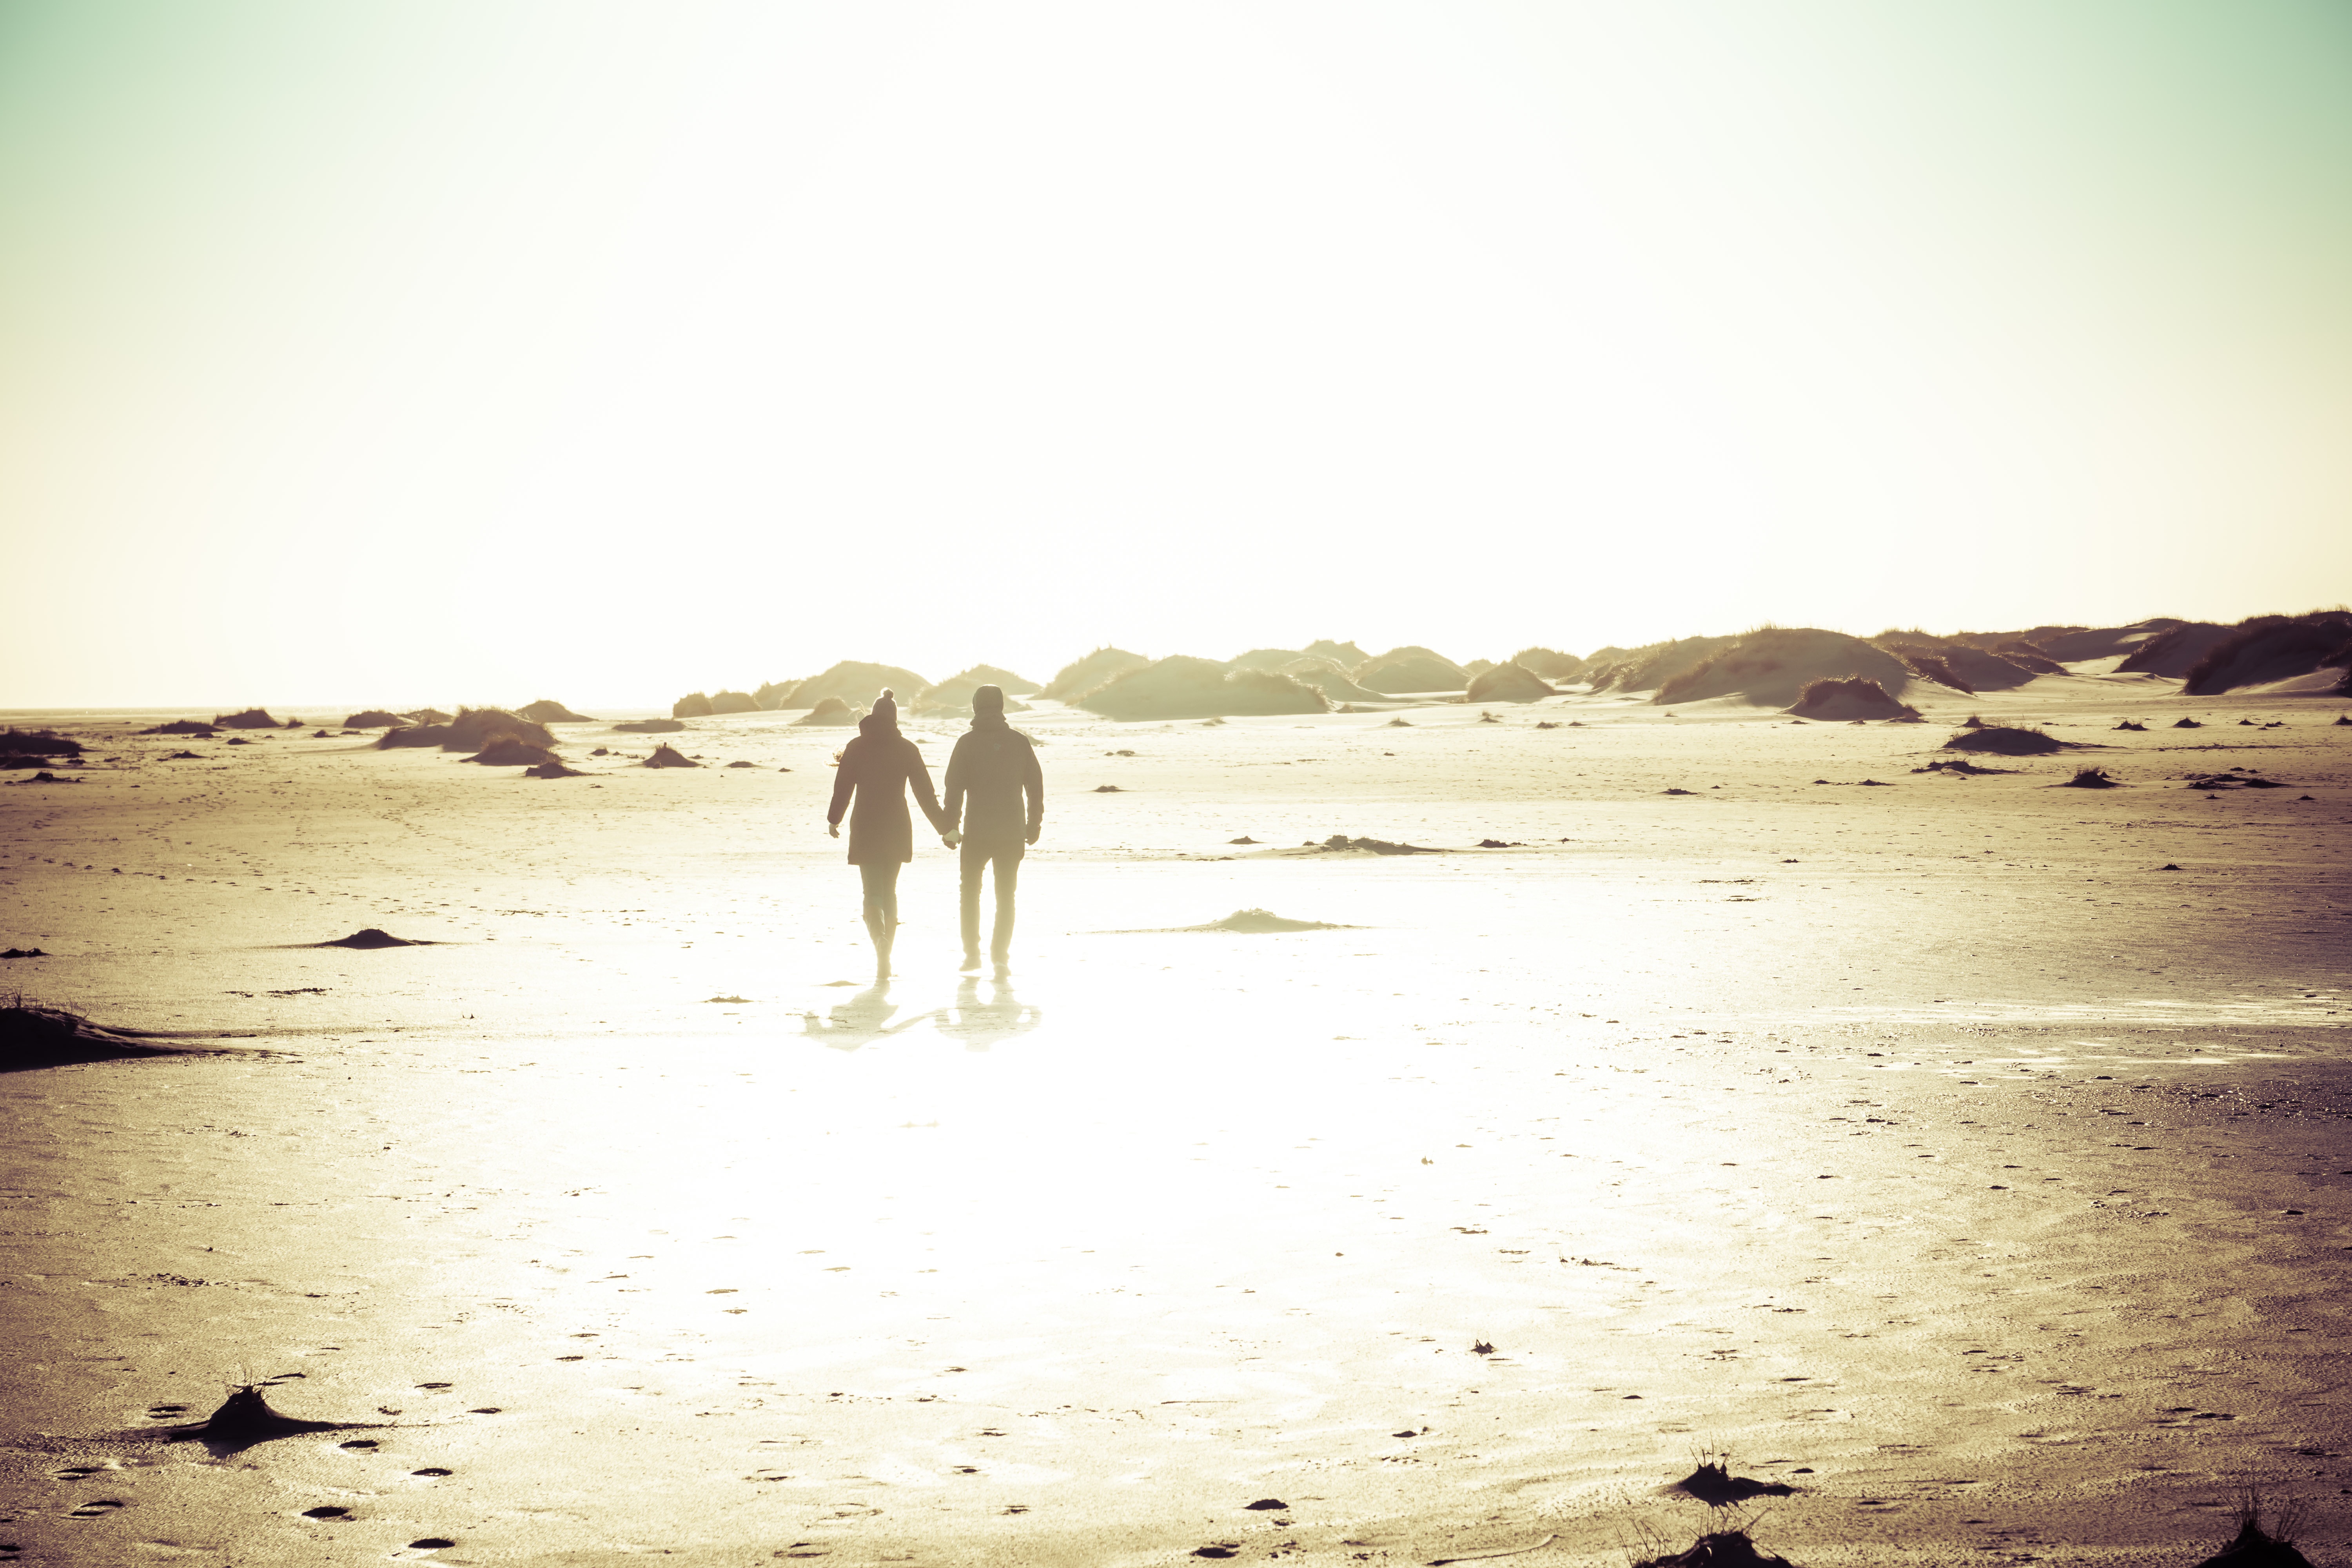
beach, landscape, sea, sand, sunlight, desert, wave, natural environment, aeolian landform